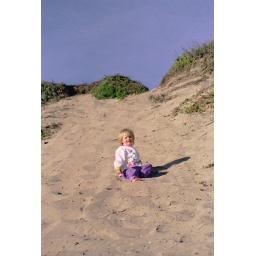
AML playing in sand dune at Pescadero beach 11-90